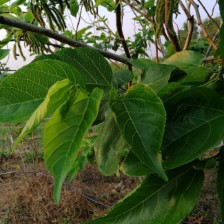
Variety: TaiwanMeacho